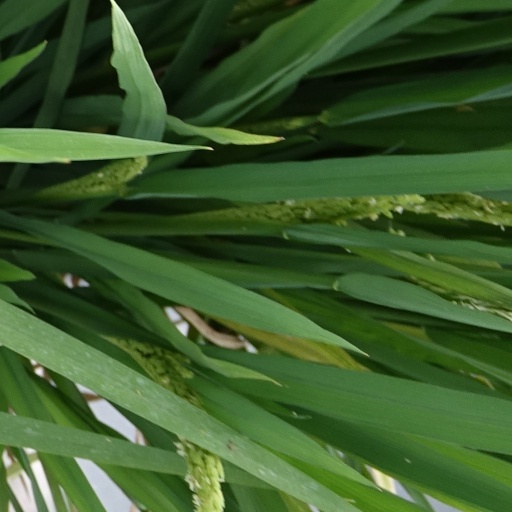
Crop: rice